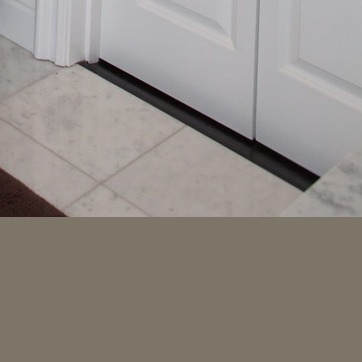
Material: tile